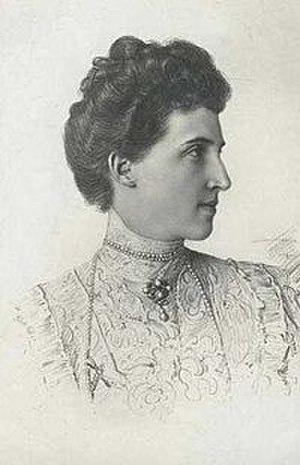
La princesse Louise-Charlotte de Saxe-Altenbourg était une noble allemande. Elle était une princesse de Saxe-Altenbourg par la naissance et de la princesse d'Anhalt par le mariage.